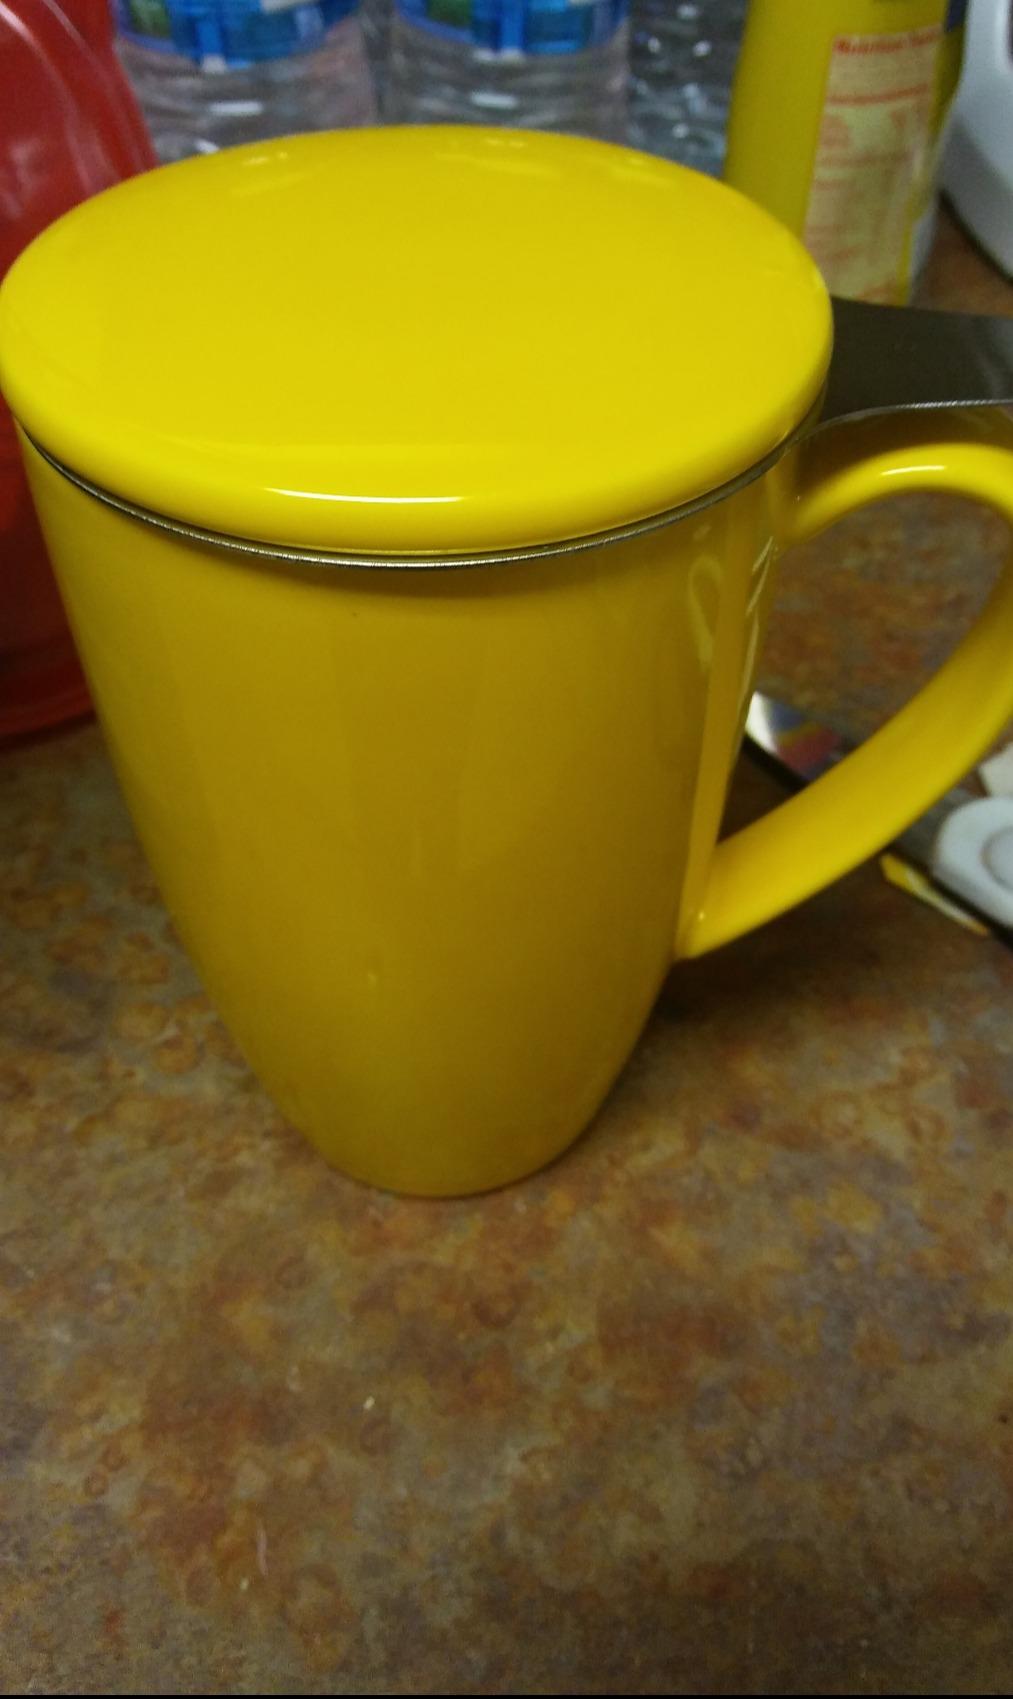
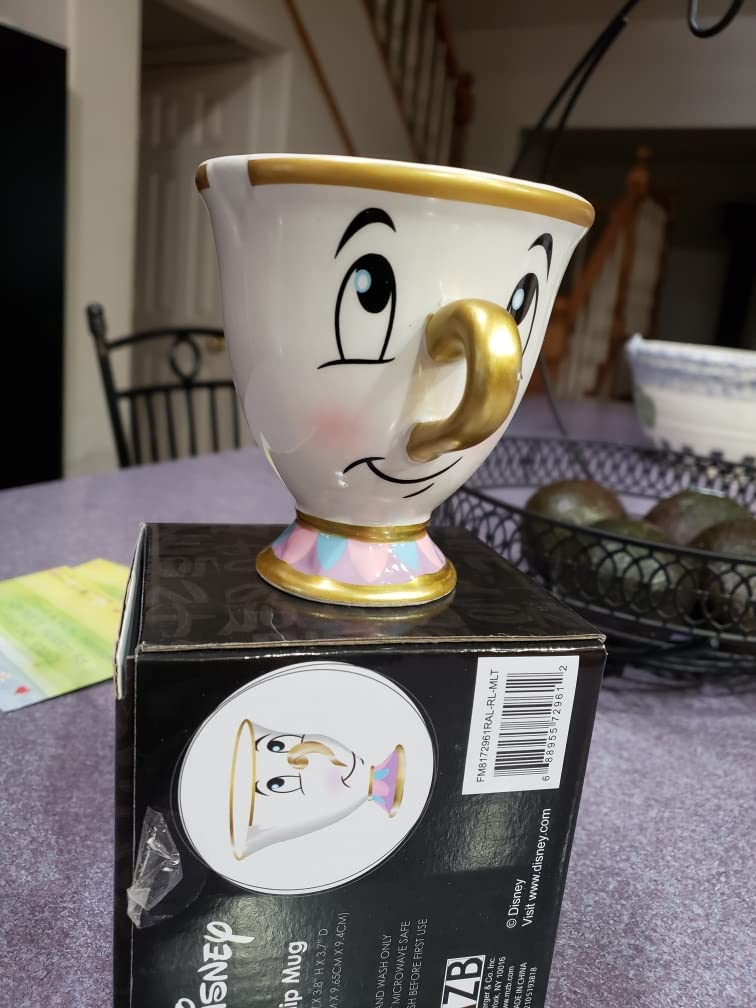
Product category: items_mug
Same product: no